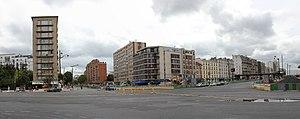
Porte de Vincennes durant les travaux du tramway T3, dans le 20e arrondissement de Paris, France
La porte de Vincennes est une porte de Paris en France située dans le quartier du Bel-Air à l'intersection de l'avenue de la Porte-de-Vincennes et du boulevard Carnot au niveau de l'échangeur avec le boulevard périphérique.